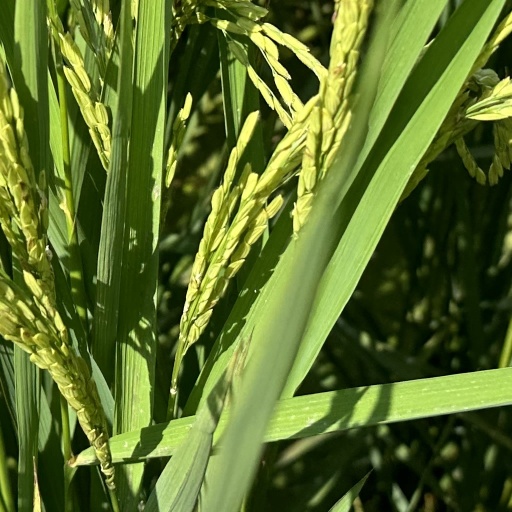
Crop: rice